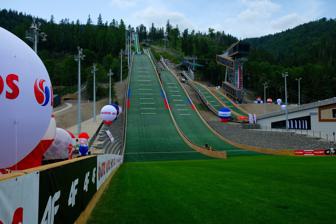
Building: Średnia Krokiew
Country: Poland
Year built: 1950
Ski jumping hill in Zakopane, Poland Średnia Krokiew Kompleks Średniej Krokwi im. Bronisława Czecha Location Zakopane Poland Opened 1950 Renovated 2021 Size K–point K-95 Hill size HS 105 Hill record 105 m (354 ft) Klemens Murańka (29 October 2021) Top events World Championships 1962 Średnia Krokiew ( The Normal Krokiew , in Polish krokiew means rafter ) is a ski jumping normal hill in Zakopane , Poland . History The hill was opened in 1950. It hosted 1962 FIS Nordic World Ski Championships on normal hill and one FIS Ski jumping World Cup event in 1980. The official opening of the remodeled complex was July 9, 2021. The complex has been equipped with plastic mattings, artificial lighting, snowmaking system, changing rooms and training hall, and the four largest facilities with artificially frozen inrun tracks. Competitions are held on the track both in winter and in summer. So in 2022, in October, the summer ski jumping championship starts. References ^ "Skoki narciarskie. LMP w Zakopanem: Listy startowe zawodów indywidualnych" . Skijumping.pl (in Polish) . 49°16′47″N 19°58′06″E / 49.2796°N 19.9683°E / 49.2796; 19.9683